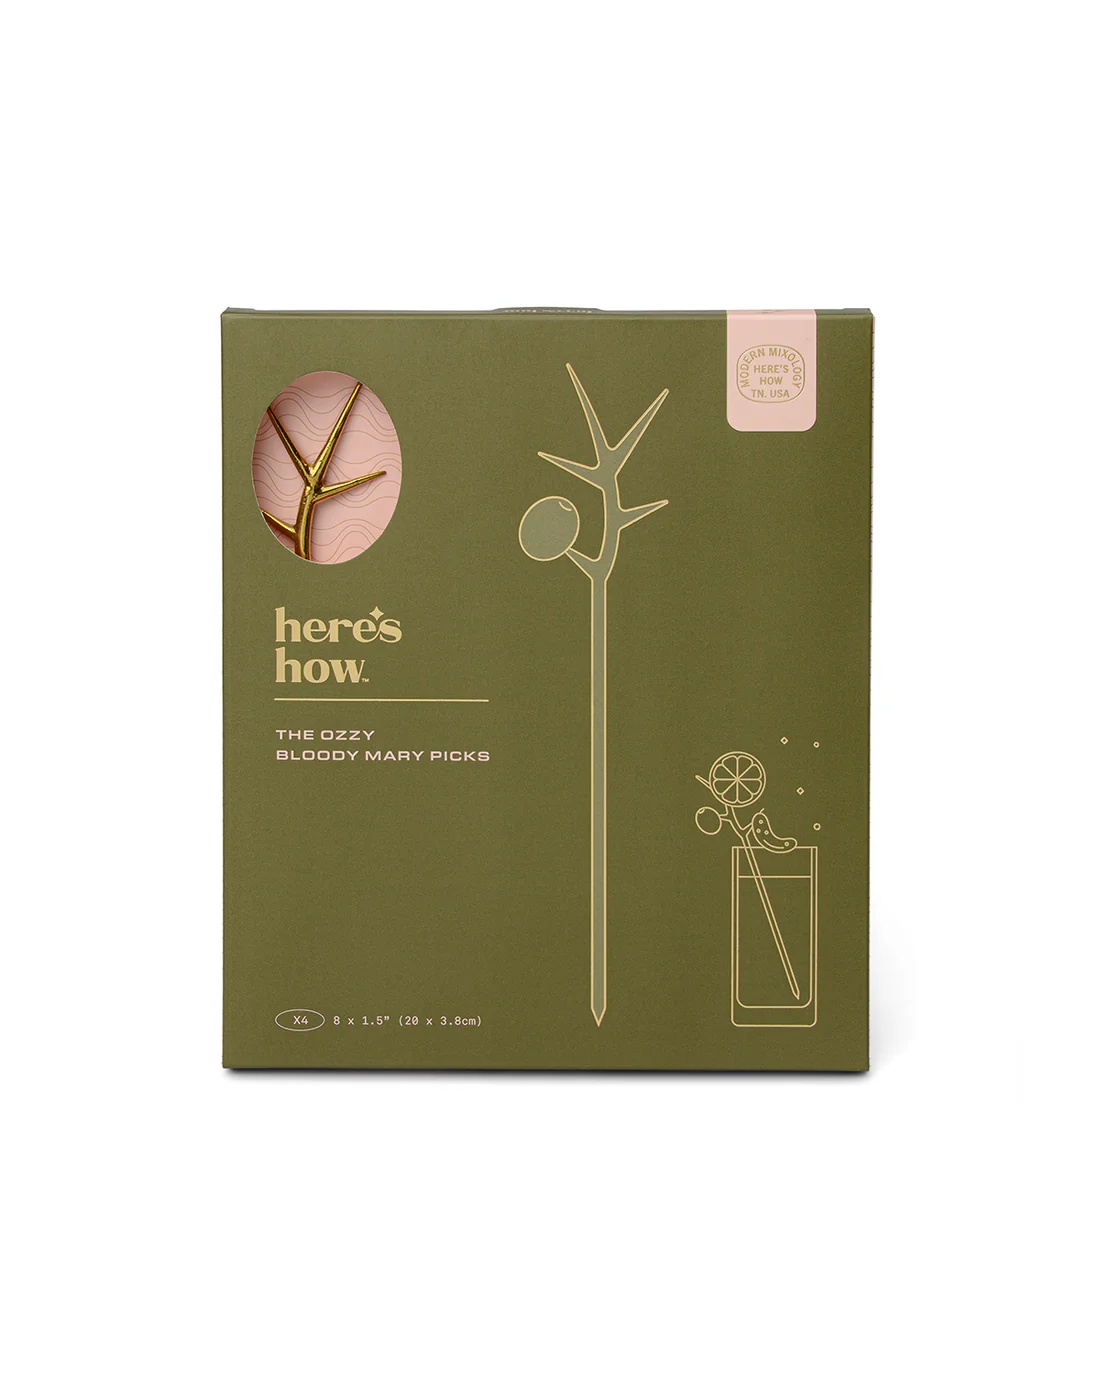
Bloody Mary Picks - The Ozzy - Set Of 4 - Gold
Brand: Here's How
OZZY is a social beast. He loves to lounge but also entertain. He’s full of surprises and always consistent with his need to show off. Inspired by Ozzy, a Shih Tzu. Here's How range of cocktail Picks takes your drinks from ordinary to extraordinary. Go ahead, put a pick in it. Details: Gold plated stainless steel Custom design allows you to add veggies and fruit Hand wash only Pick size: W3.8 x H20.3 cm
Category: Home & Garden > Kitchen & Dining > Barware > Cocktail Shakers & Tools > Bar Ice Picks